The Roots

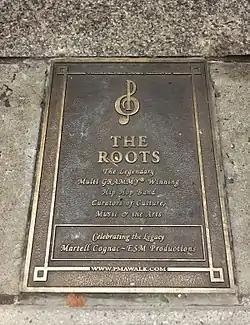
The Roots' Philadelphia Music Alliance Walk of Fame marker located on South Broad Street

The band tours extensively, and their live sets are frequently hailed as the best in the genre. The Black Eyed Peas opened for The Roots in a performance at Rochester Institute of Technology in May 2001. In 2006, the band played a concert in NYC's Radio City Music Hall with Common, Nas, Talib Kweli, and Big Daddy Kane. The same year, they backed Jay-Z for his Reasonable Doubt Concert, a celebration of the 10-year anniversary of the release of his first album.